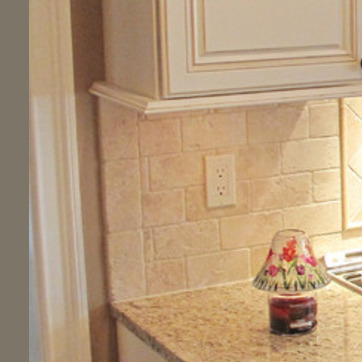
Material: tile